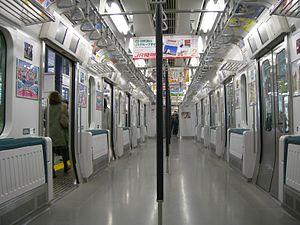
La série E231 est un type de rames automotrices électriques utilisée pour les services de banlieue et de banlieue extérieure exploités par la East Japan Railway Company au Japon depuis 2000.